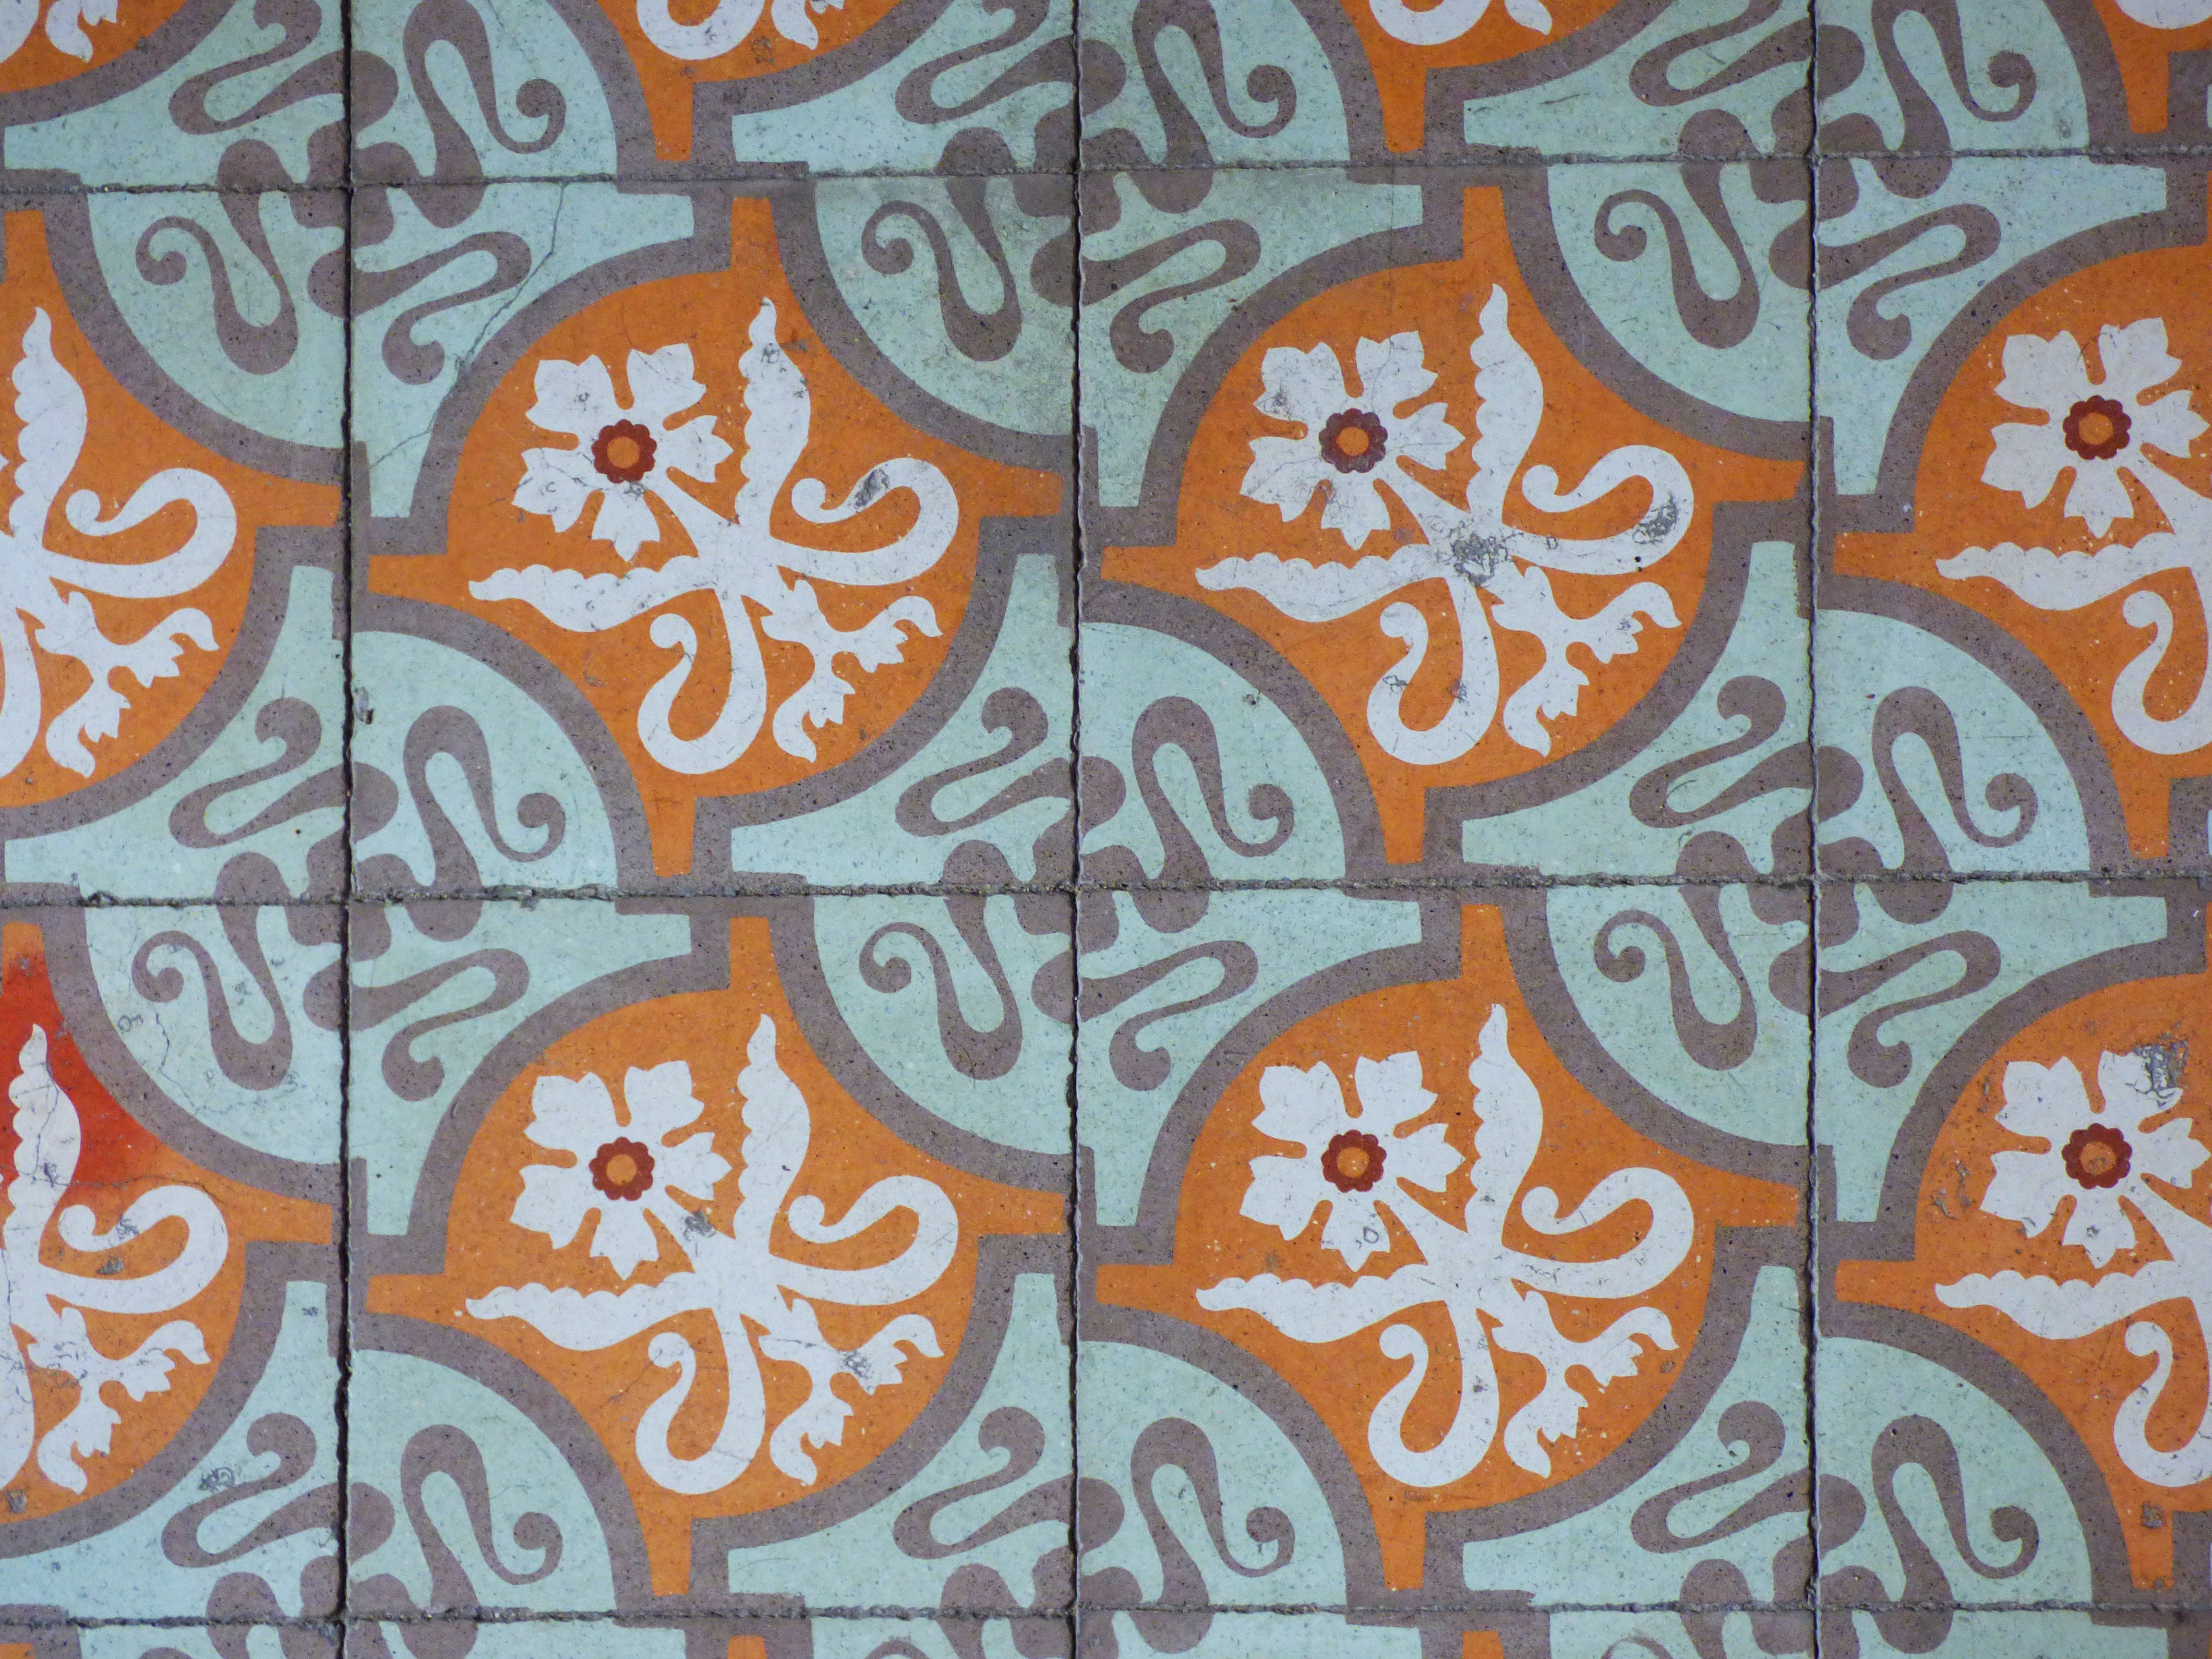
pavement, pattern, graffiti, font, art, drawing, design, mosaic, mural, modernism, hydraulic, indiana